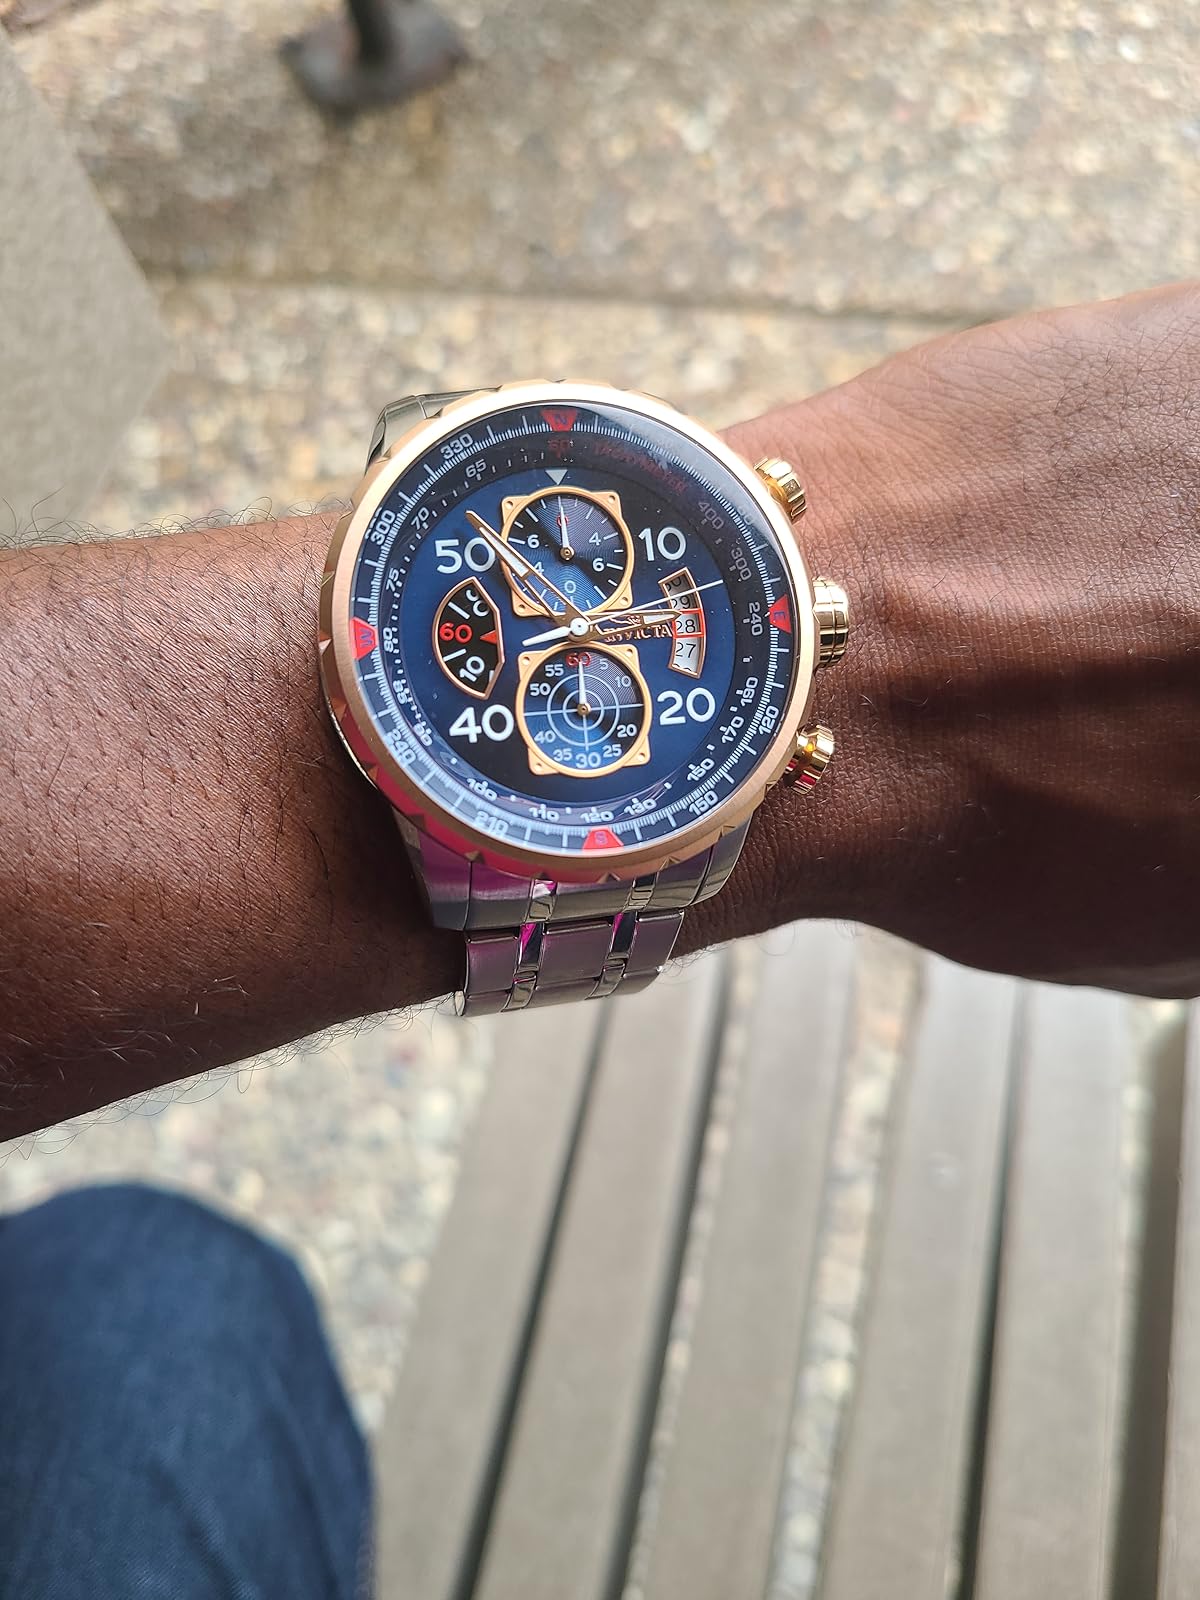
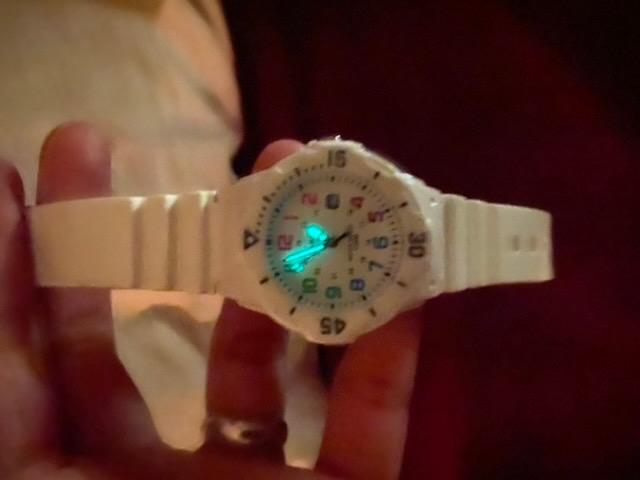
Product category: accessories_watch
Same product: no